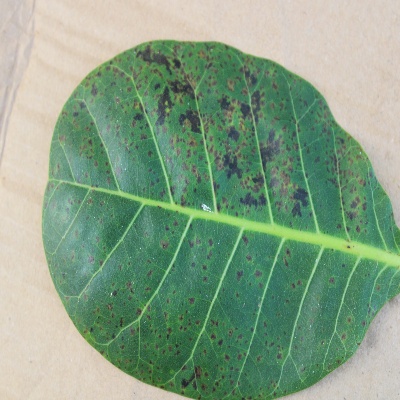
Crop: Cashew
Condition: anthracnose